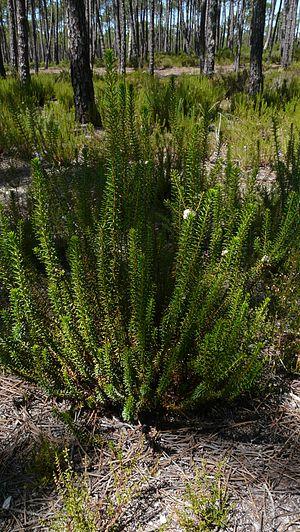
Camarine, 'Corema alba', près de Ovar, Portugal, juillet 2009.
La camarine à fruits blancs est un sous-arbrisseau dioïque de la famille des Ericaceae, auparavant placée dans les Empetraceae, cette espèce pousse en bordure de la côte atlantique, en Andalousie, au Portugal, en Galice, et en Aquitaine.